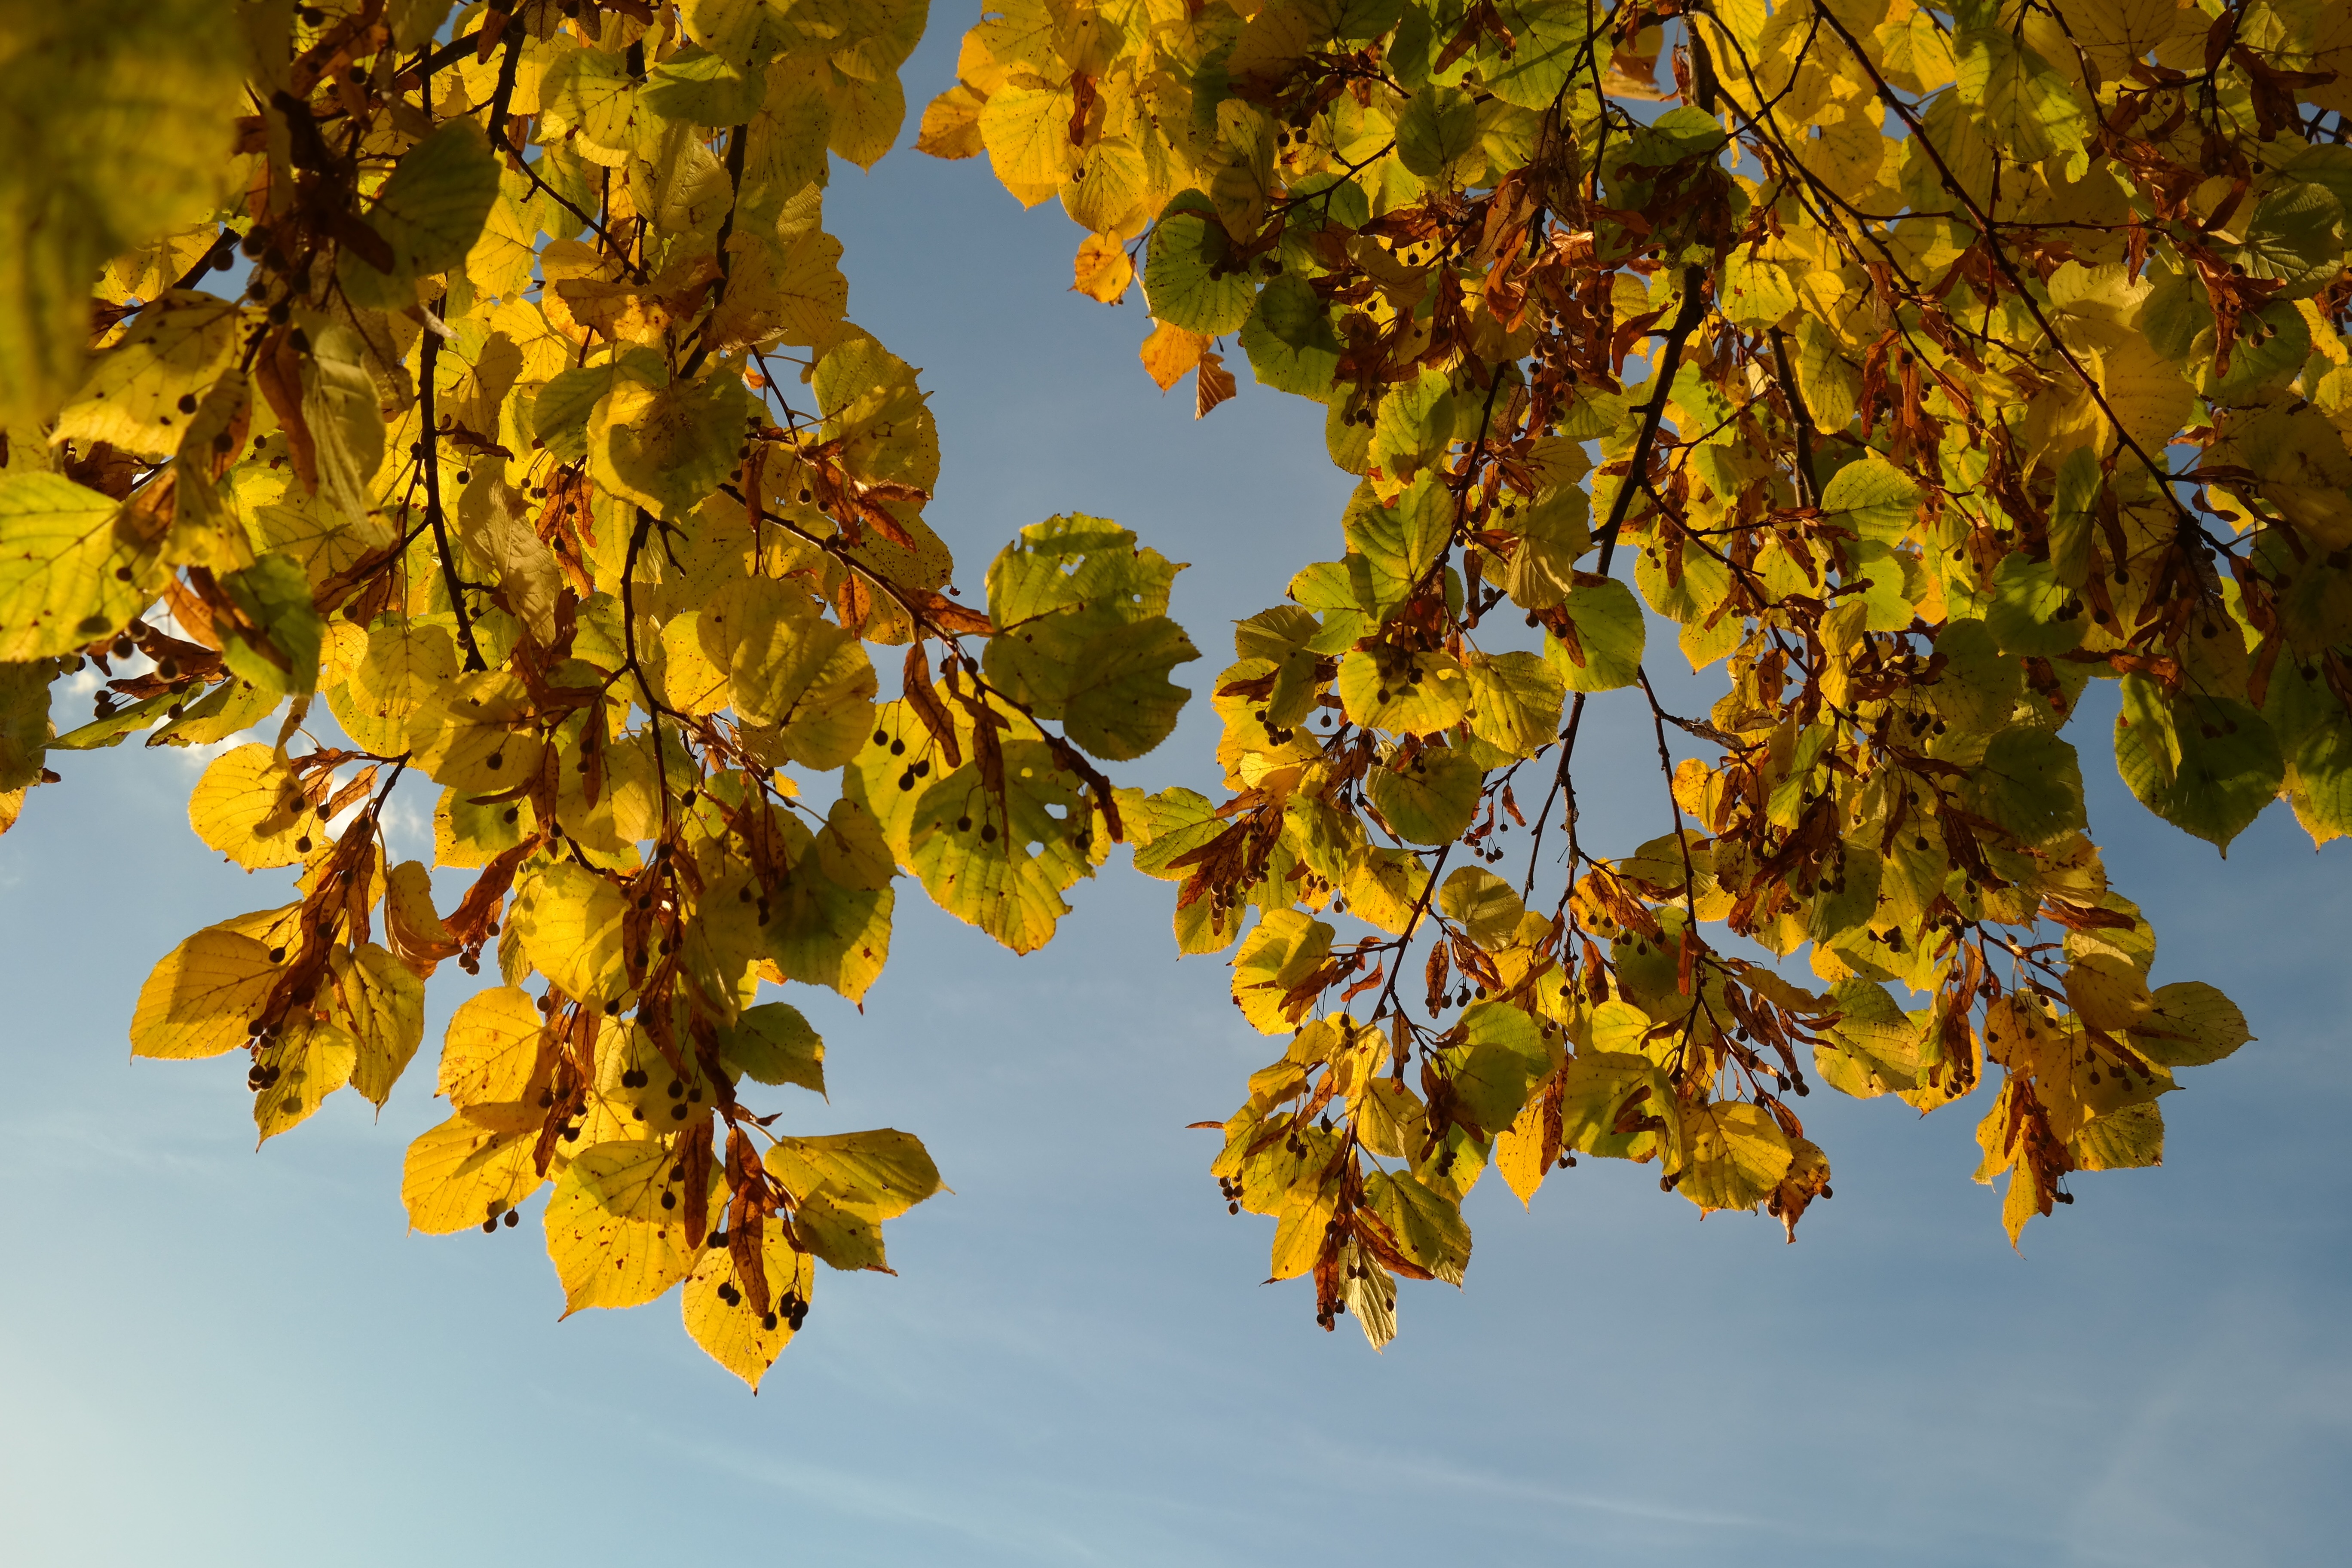
tree, branch, plant, sunlight, leaf, flower, produce, autumn, yellow, season, maple tree, lime, deciduous tree, leaves, seeds, deciduous, linde, malvaceae, fall color, fall foliage, flying seeds, flowering plant, maidenhair tree, mallow, tilia, woody plant, land plant, tilia platyphyllos, summer linde, eurybia linde